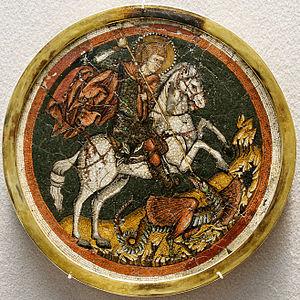
Saint Georges terrassant le Dragon, mosaïque byzantine portative.
L'Islam est depuis plusieurs siècles la religion la plus importante en Turquie.
La représentation animale dans l'art médiéval est riche par la diversité des formes artistiques et des animaux représentés, qu'ils soient réels ou imaginaires. Ces représentations médiévales sont grandement influencées par le christianisme : elles sont décoratives, mais surtout symboliques. Les animaux désignent la Création, le Bien et le Mal, Dieu ou le Diable. Ils s'épanouissent dans les églises, sur les vitraux, les bas-reliefs ou les pavages, seuls media d'apprentissage pour l'illettré qui compose la majorité de la société médiévale. Ainsi, on retrouve les animaux sculptés sur les chapiteaux des églises ou les plaques d'ivoires, peints dans les enluminures des manuscrits ou dans des fresques des églises, ainsi que dans des œuvres d'orfèvrerie, les sceaux, les tapisseries et les vitraux.